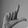
ASL letter: L